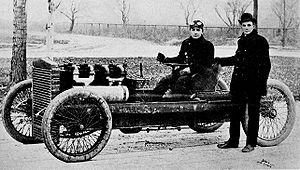
Henry Ford, né le 30 juillet 1863 à Dearborn et mort le 7 avril 1947 dans la même ville, est un industriel américain de la première moitié du XXᵉ siècle et le fondateur du constructeur automobile Ford. Son nom est notamment attaché au fordisme, une méthode industrielle alliant un mode de production en série fondé sur le principe de ligne d’assemblage et un modèle économique ayant recours à des salaires élevés. La mise en place de cette méthode au début des années 1910 révolutionne l’industrie américaine en favorisant une consommation de masse et lui permet de produire à plus de 16 millions d’exemplaires la Ford T ; il devient alors l’une des personnes les plus riches et les plus connues au monde.
La Ford 999 est le deuxième modèle de compétition du constructeur automobile américain Ford. Elle sera créditée d'une quinzaine de succès en course sur cinq années et de cinq records mondiaux. L'engin est nommé « 999 » d'après une célèbre locomotive à vapeur, détentrice de records de vitesse à son époque, la nᵒ 999 de la compagnie de chemin de fer New York Central Railroad.
Berna Eli « Barney » Oldfield, né le 3 juin 1878 près de Wauseon, Ohio, et mort le 4 octobre 1946 à Beverly Hills, Californie, était un pilote automobile américain.